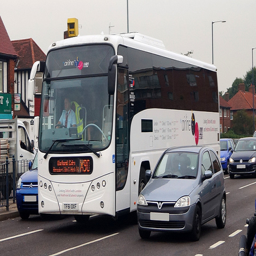
A bus traveling down the street next to a bunch of cars.
a little car next to a bus and another car on the other side of the bus
A passenger bus driving along a city street in traffic.
A small car is driving along side a passenger bus
a couple of cars pass through a city street